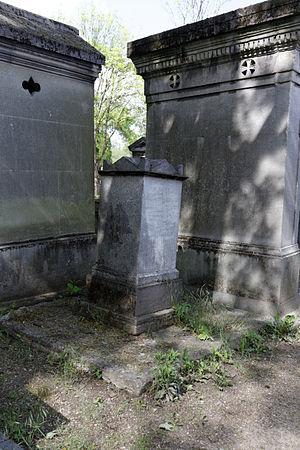
Sépulture du général François Antoine Joseph Nicolas Macors (1744-1825), son épouse Louise Chaumat, décédée en 1803 et son fils le colonel baron de Macors, décédé en 1851.
François Antoine Joseph Nicolas Macors, né à Benfeld, le 7 décembre 1744, mort le 13 juin 1825 à Paris, est un général français de la Révolution et de l’Empire.